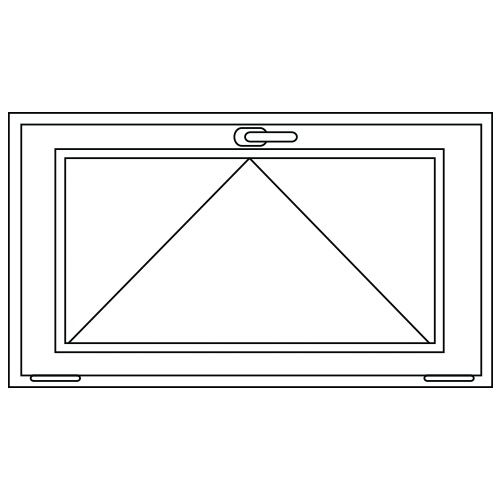
Val raam
Category: Hardware > Building Materials > Door Hardware > Door Frames